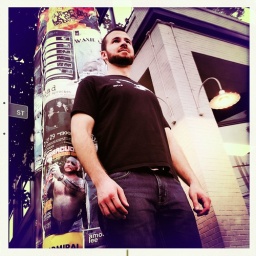
standing next to a poster-swaddled pole on Pine &amp;amp; 12th (Seattle)(snapped by Joel)